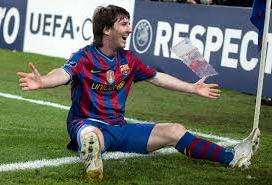
Denominación: 100